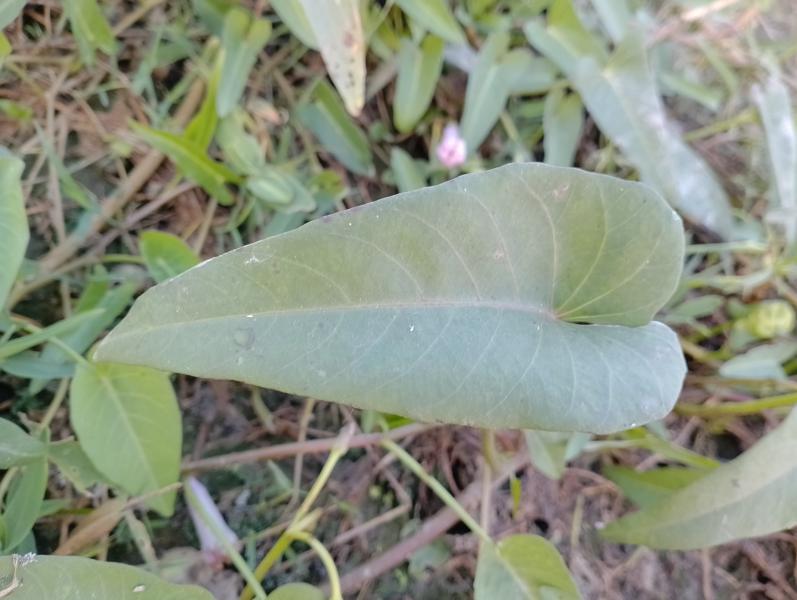
Weed species: Ipomoea aquatic